Gilberto José Marxuach

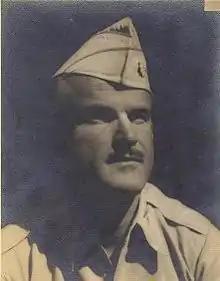
Colonel Gilberto José Marxuach

Colonel Gilberto José Marxuach a.k.a. "The Father of the San Juan Civil Defense" (November 19, 1910 – April 18, 1957), was a former officer in the United States Army who in 1951 founded and became the first director of the Civil Defense in the City of San Juan, Puerto Rico.